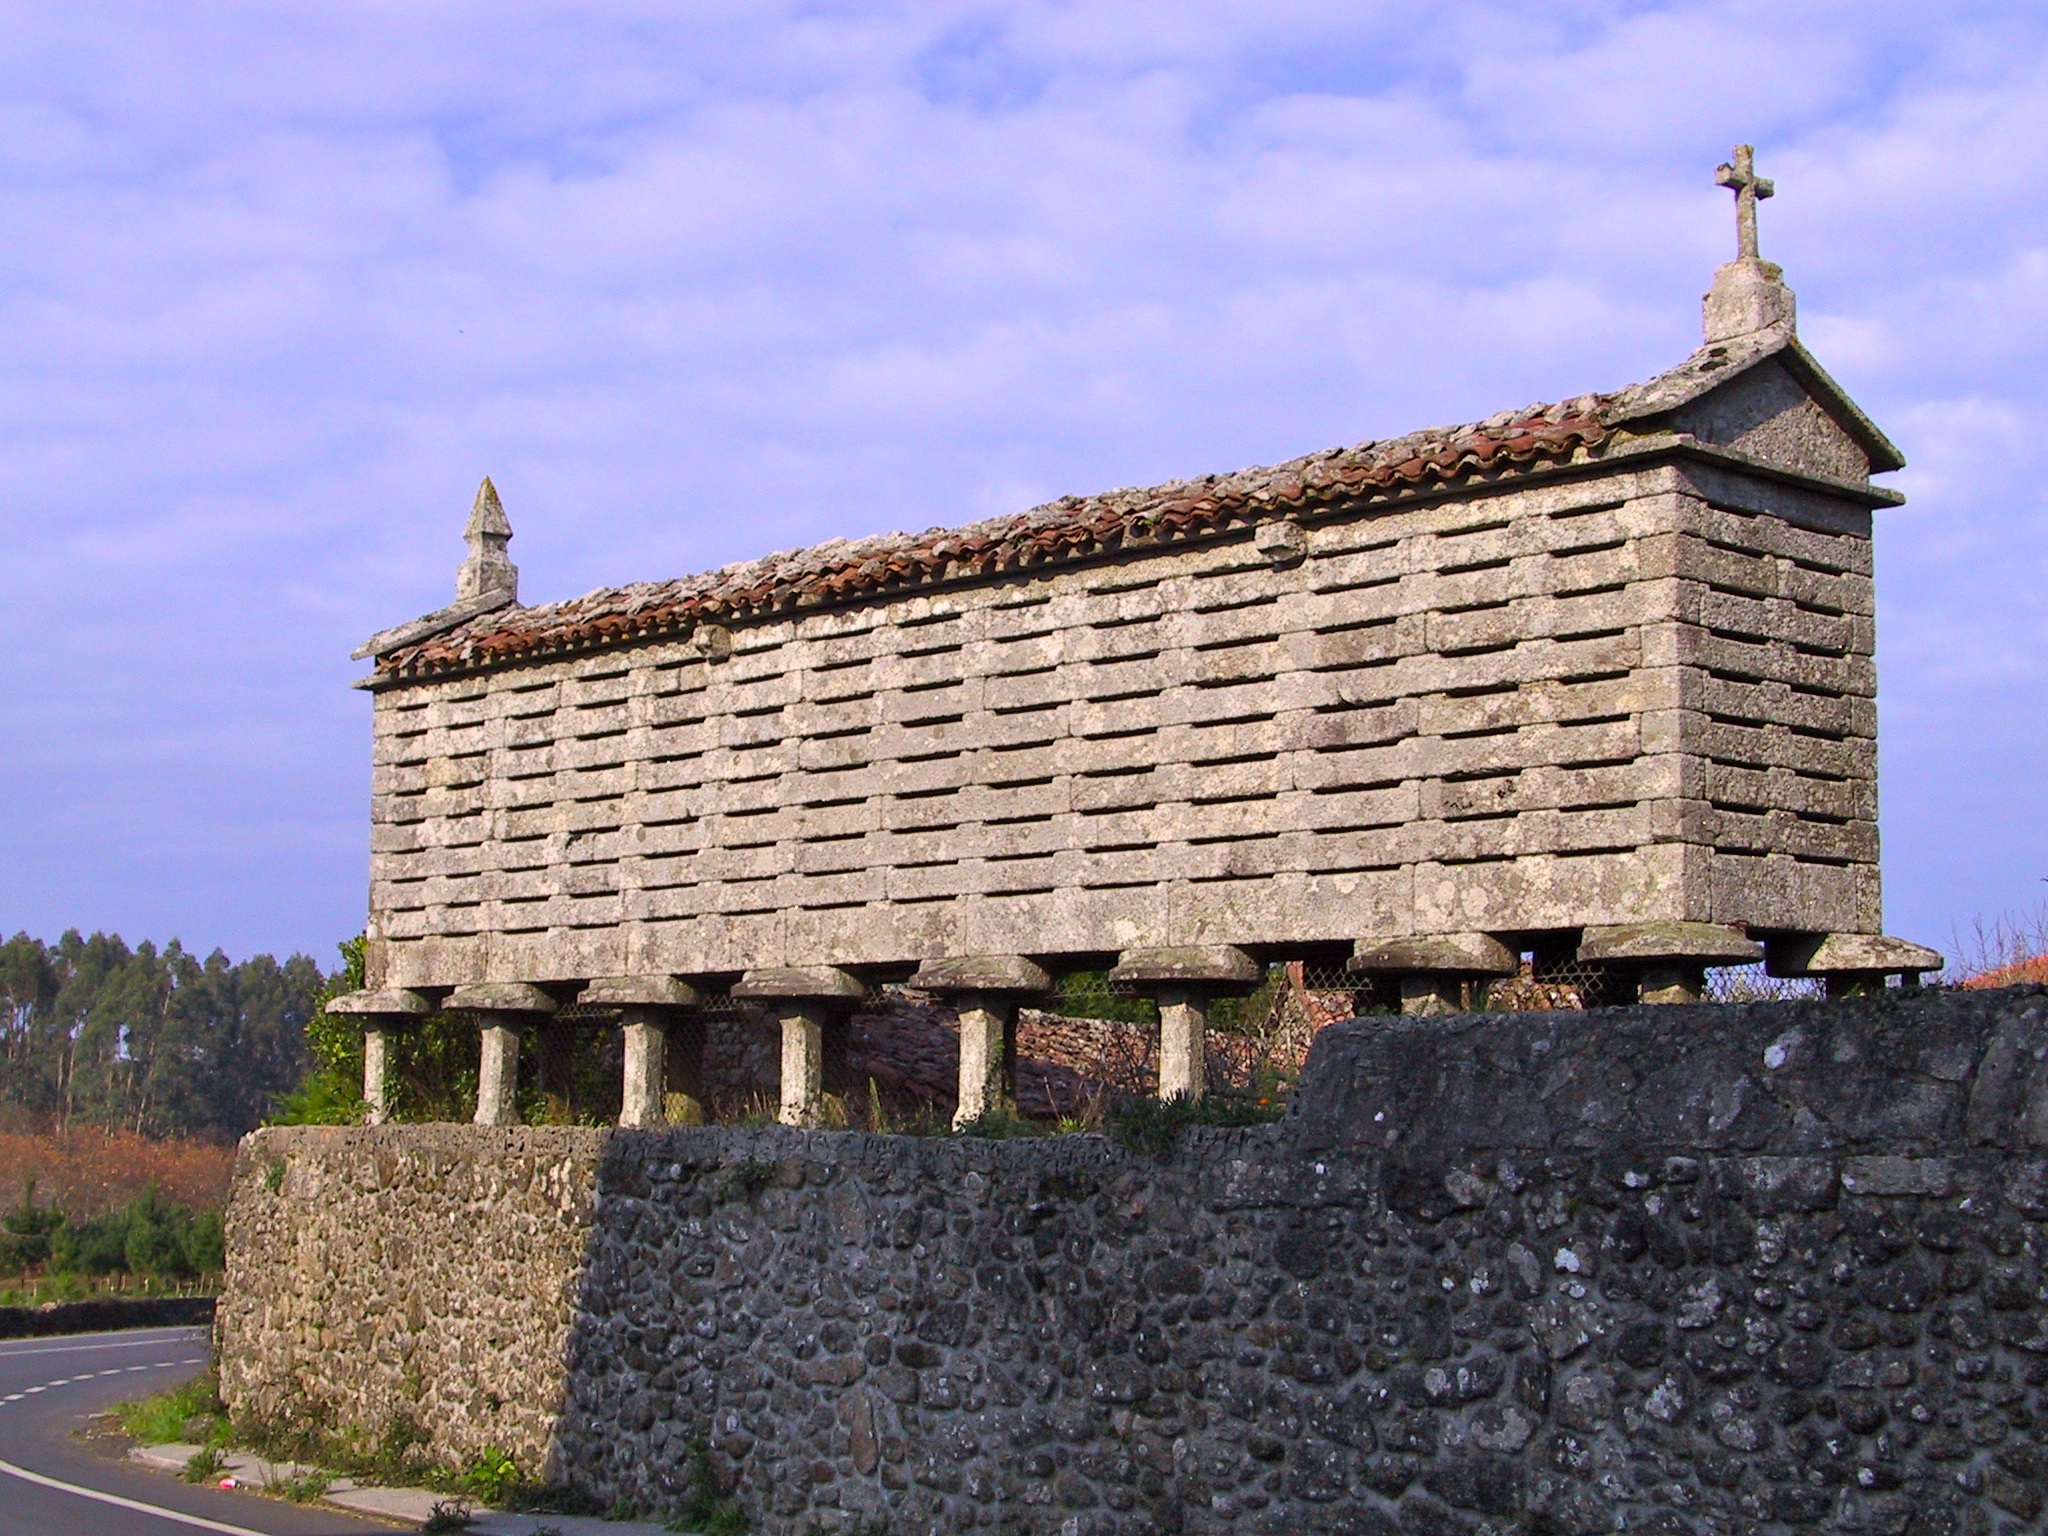
building, chateau, palace, wall, tower, castle, landmark, fortification, ruins, horreo, historic site, ancient history, galician horreo, horrio, corn and wheat barn, work in stone